History of Microsoft

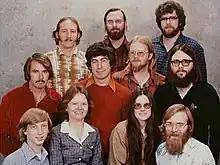
Microsoft staff in Albuquerque, December 7, 1978Top: Steve Wood, Bob Wallace, Jim LaneMiddle: Bob O'Rear, Bob Greenberg, Marc McDonald, Gordon LetwinBottom: Bill Gates, Andrea Lewis, Marla Wood, Paul AllenNot pictured: Ric Weiland, Miriam Lubow

In late 1974, Paul Allen, a programmer at Honeywell, was walking through Harvard Square when he saw the cover of the January 1975 issue of "Popular Electronics" that demonstrated the Altair 8800, the first microcomputer. Allen bought the magazine and rushed to Currier House at Harvard College, where he showed it to high school friend Bill Gates. They saw potential to develop an implementation of BASIC for the system.